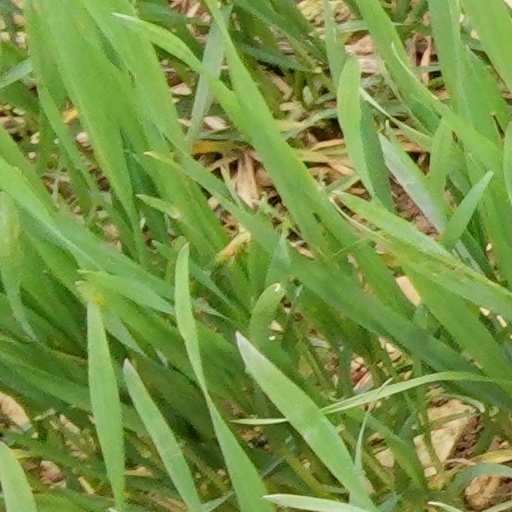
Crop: wheat